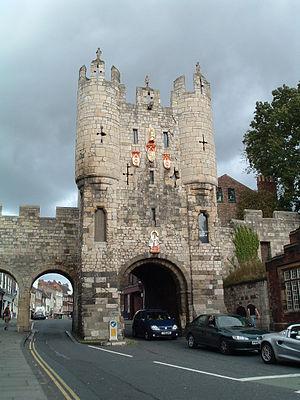
Cette liste des musées du North Yorkshire, Angleterre contient des musées qui sont définis dans ce contexte comme des institutions qui recueillent et soignent des objets d'intérêt culturel, artistique, scientifique ou historique. leurs collections ou expositions connexes disponibles pour la consultation publique. Sont également inclus les galeries d'art à but non lucratif et les galeries d'art universitaires. Les musées virtuels ne sont pas inclus.